Optic chiasm

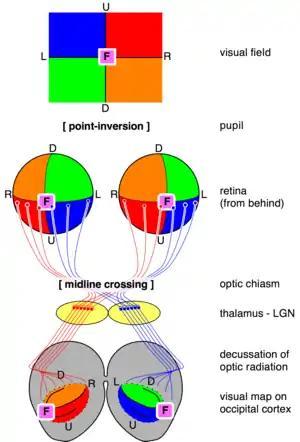
Figure 2 Transformations of the visual field toward the visual map on the primary visual cortex in vertebrates. U=up; D=down; L=left; R=right; F=fovea

In all vertebrates, the optic nerves of the left and the right eye meet in the body midline, ventral to the brain. In many vertebrates the left optic nerve crosses over the right one without fusing with it.